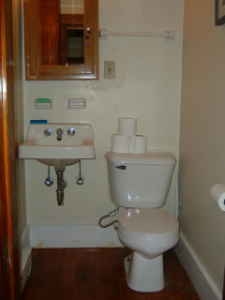
Room type: bathroom